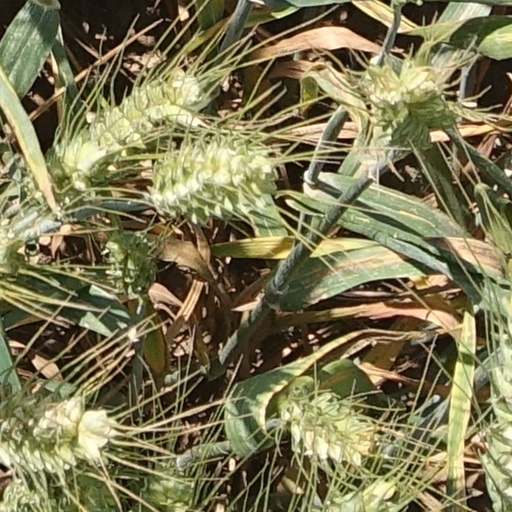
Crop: wheat